Midnight Sun Film Festival

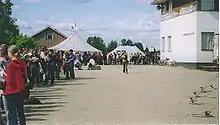
A queue to "Rosetta" in 2005

The Midnight Sun Film Festival is an annual five-day film festival in Sodankylä, Finland. The festival usually takes place in the second week of June. One of the main characteristics of the festival is to show films without a break around the clock while the sun shines around the clock.